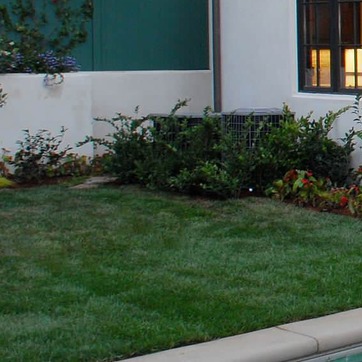
Material: foliage